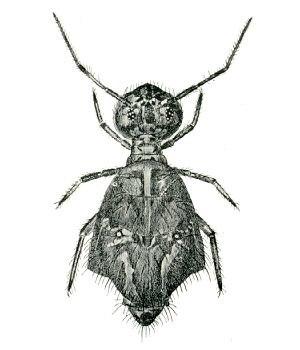
Les Sminthuroidea sont une super-famille de collemboles.